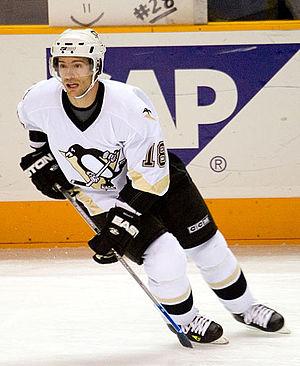
Dominic Moore est un joueur professionnel canadien de hockey sur glace évoluant pour les Bruins de Boston.